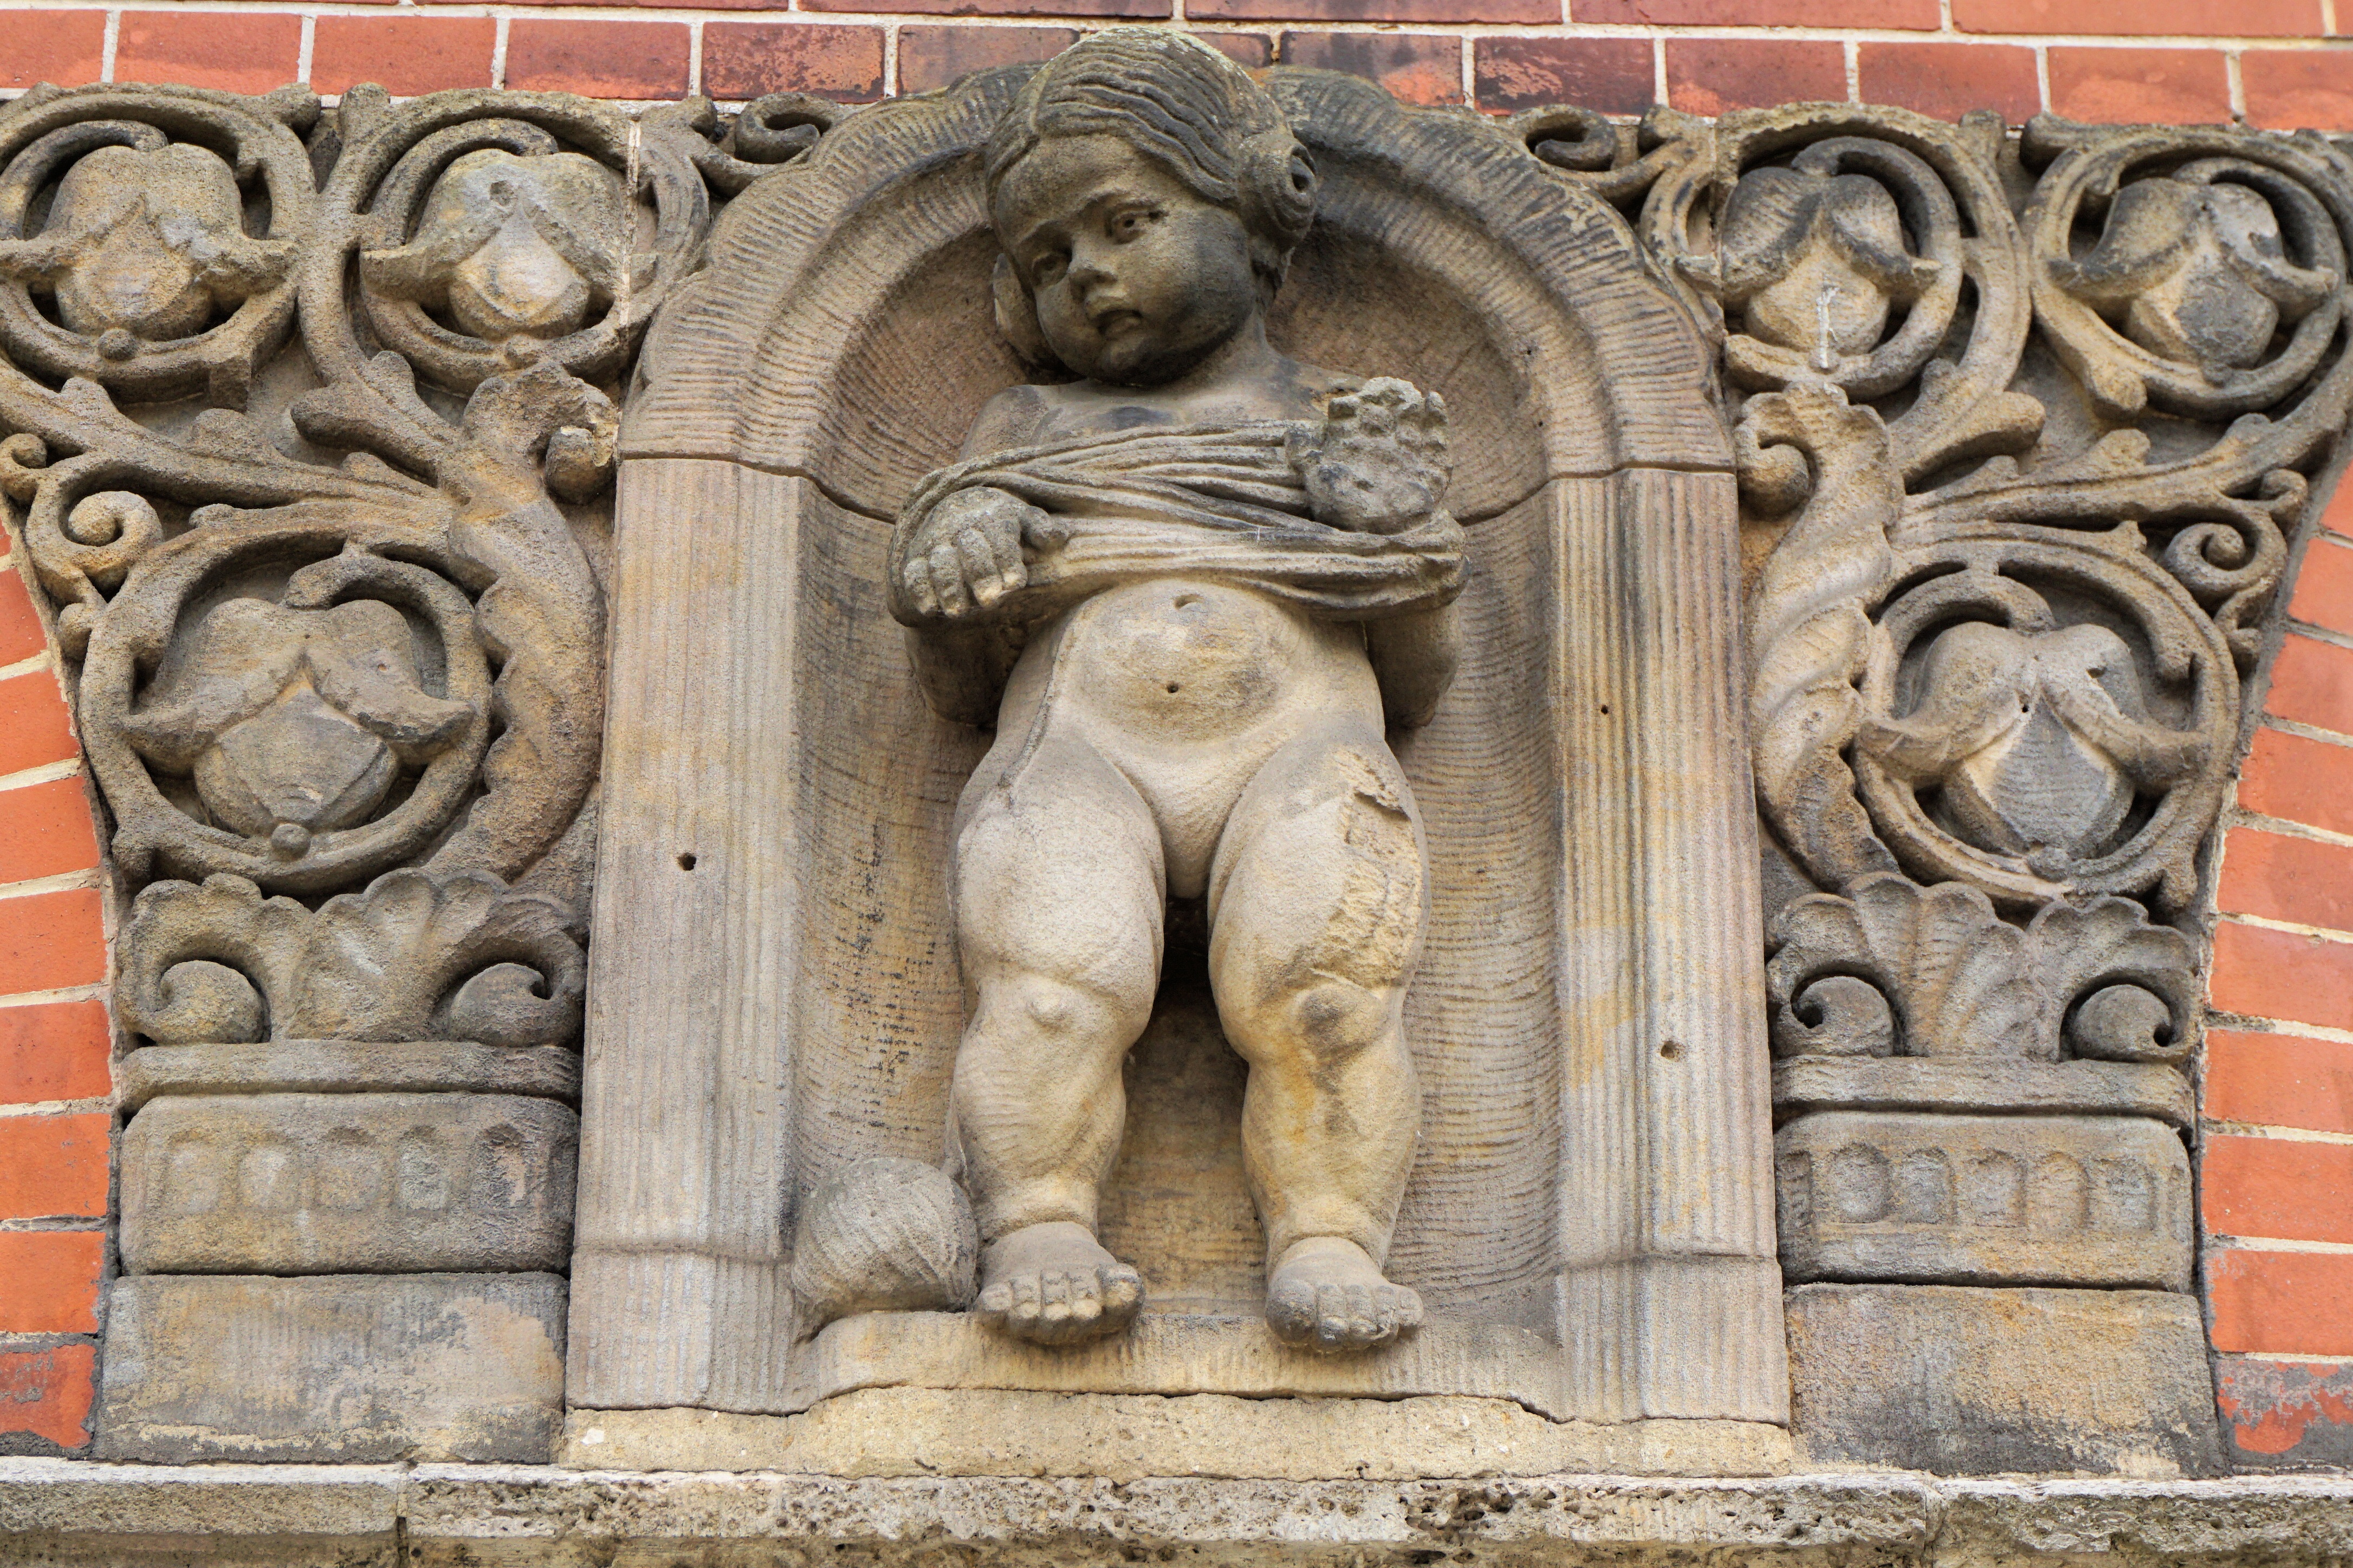
architecture, building, home, monument, statue, facade, ornament, sculpture, art, figure, temple, carving, relief, stone figure, housewife, stone carving, stucco fa ade, ancient history